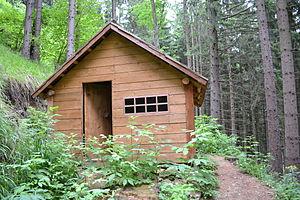
Cet article recense les monuments liés à la Seconde Guerre mondiale en Slovénie.